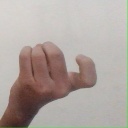
अक्षर: ज